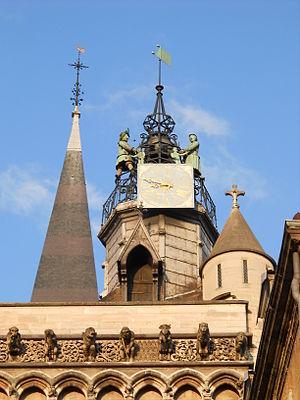
Église Notre-Dame (ClasséInscrit), Dijon, France This building is indexed in the Base Mérimée, a database of architectural heritage maintained by the French Ministry of Culture,